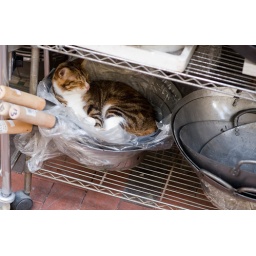
Cat sleeping in a Wok, seen in Shanghai Street, Kowloon.  Luckily the shop sells kitchen equipment rather than cooking in it...